Compact Disc Digital Audio

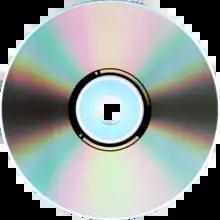

Compact Disc Digital Audio (CDDA or CD-DA), also known as Digital Audio Compact Disc or simply as Audio CD, is the standard format for audio compact discs. The standard is defined in the "Red Book" technical specifications, which is why the format is also dubbed ""Redbook audio"" in some contexts. CDDA utilizes pulse-code modulation (PCM) and uses a 44,100 Hz sampling frequency and 16-bit resolution, and was originally specified to store up to 74 minutes of stereo audio per disc.